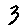
Label: 3